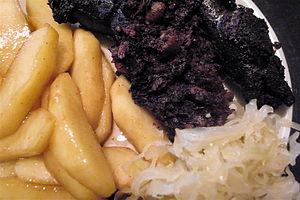
Boudin de Saint-Romain accompagné de pommes caramélisées
Le boudin de Saint Romain est une spécialité culinaire de Saint-Romain-de-Colbosc, c'est un boudin noir sans pomme mais à la crème et au calvados.
Saint-Romain-de-Colbosc est une commune française située dans le département de la Seine-Maritime en région Normandie.